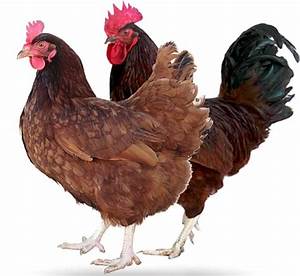
Label: gallina